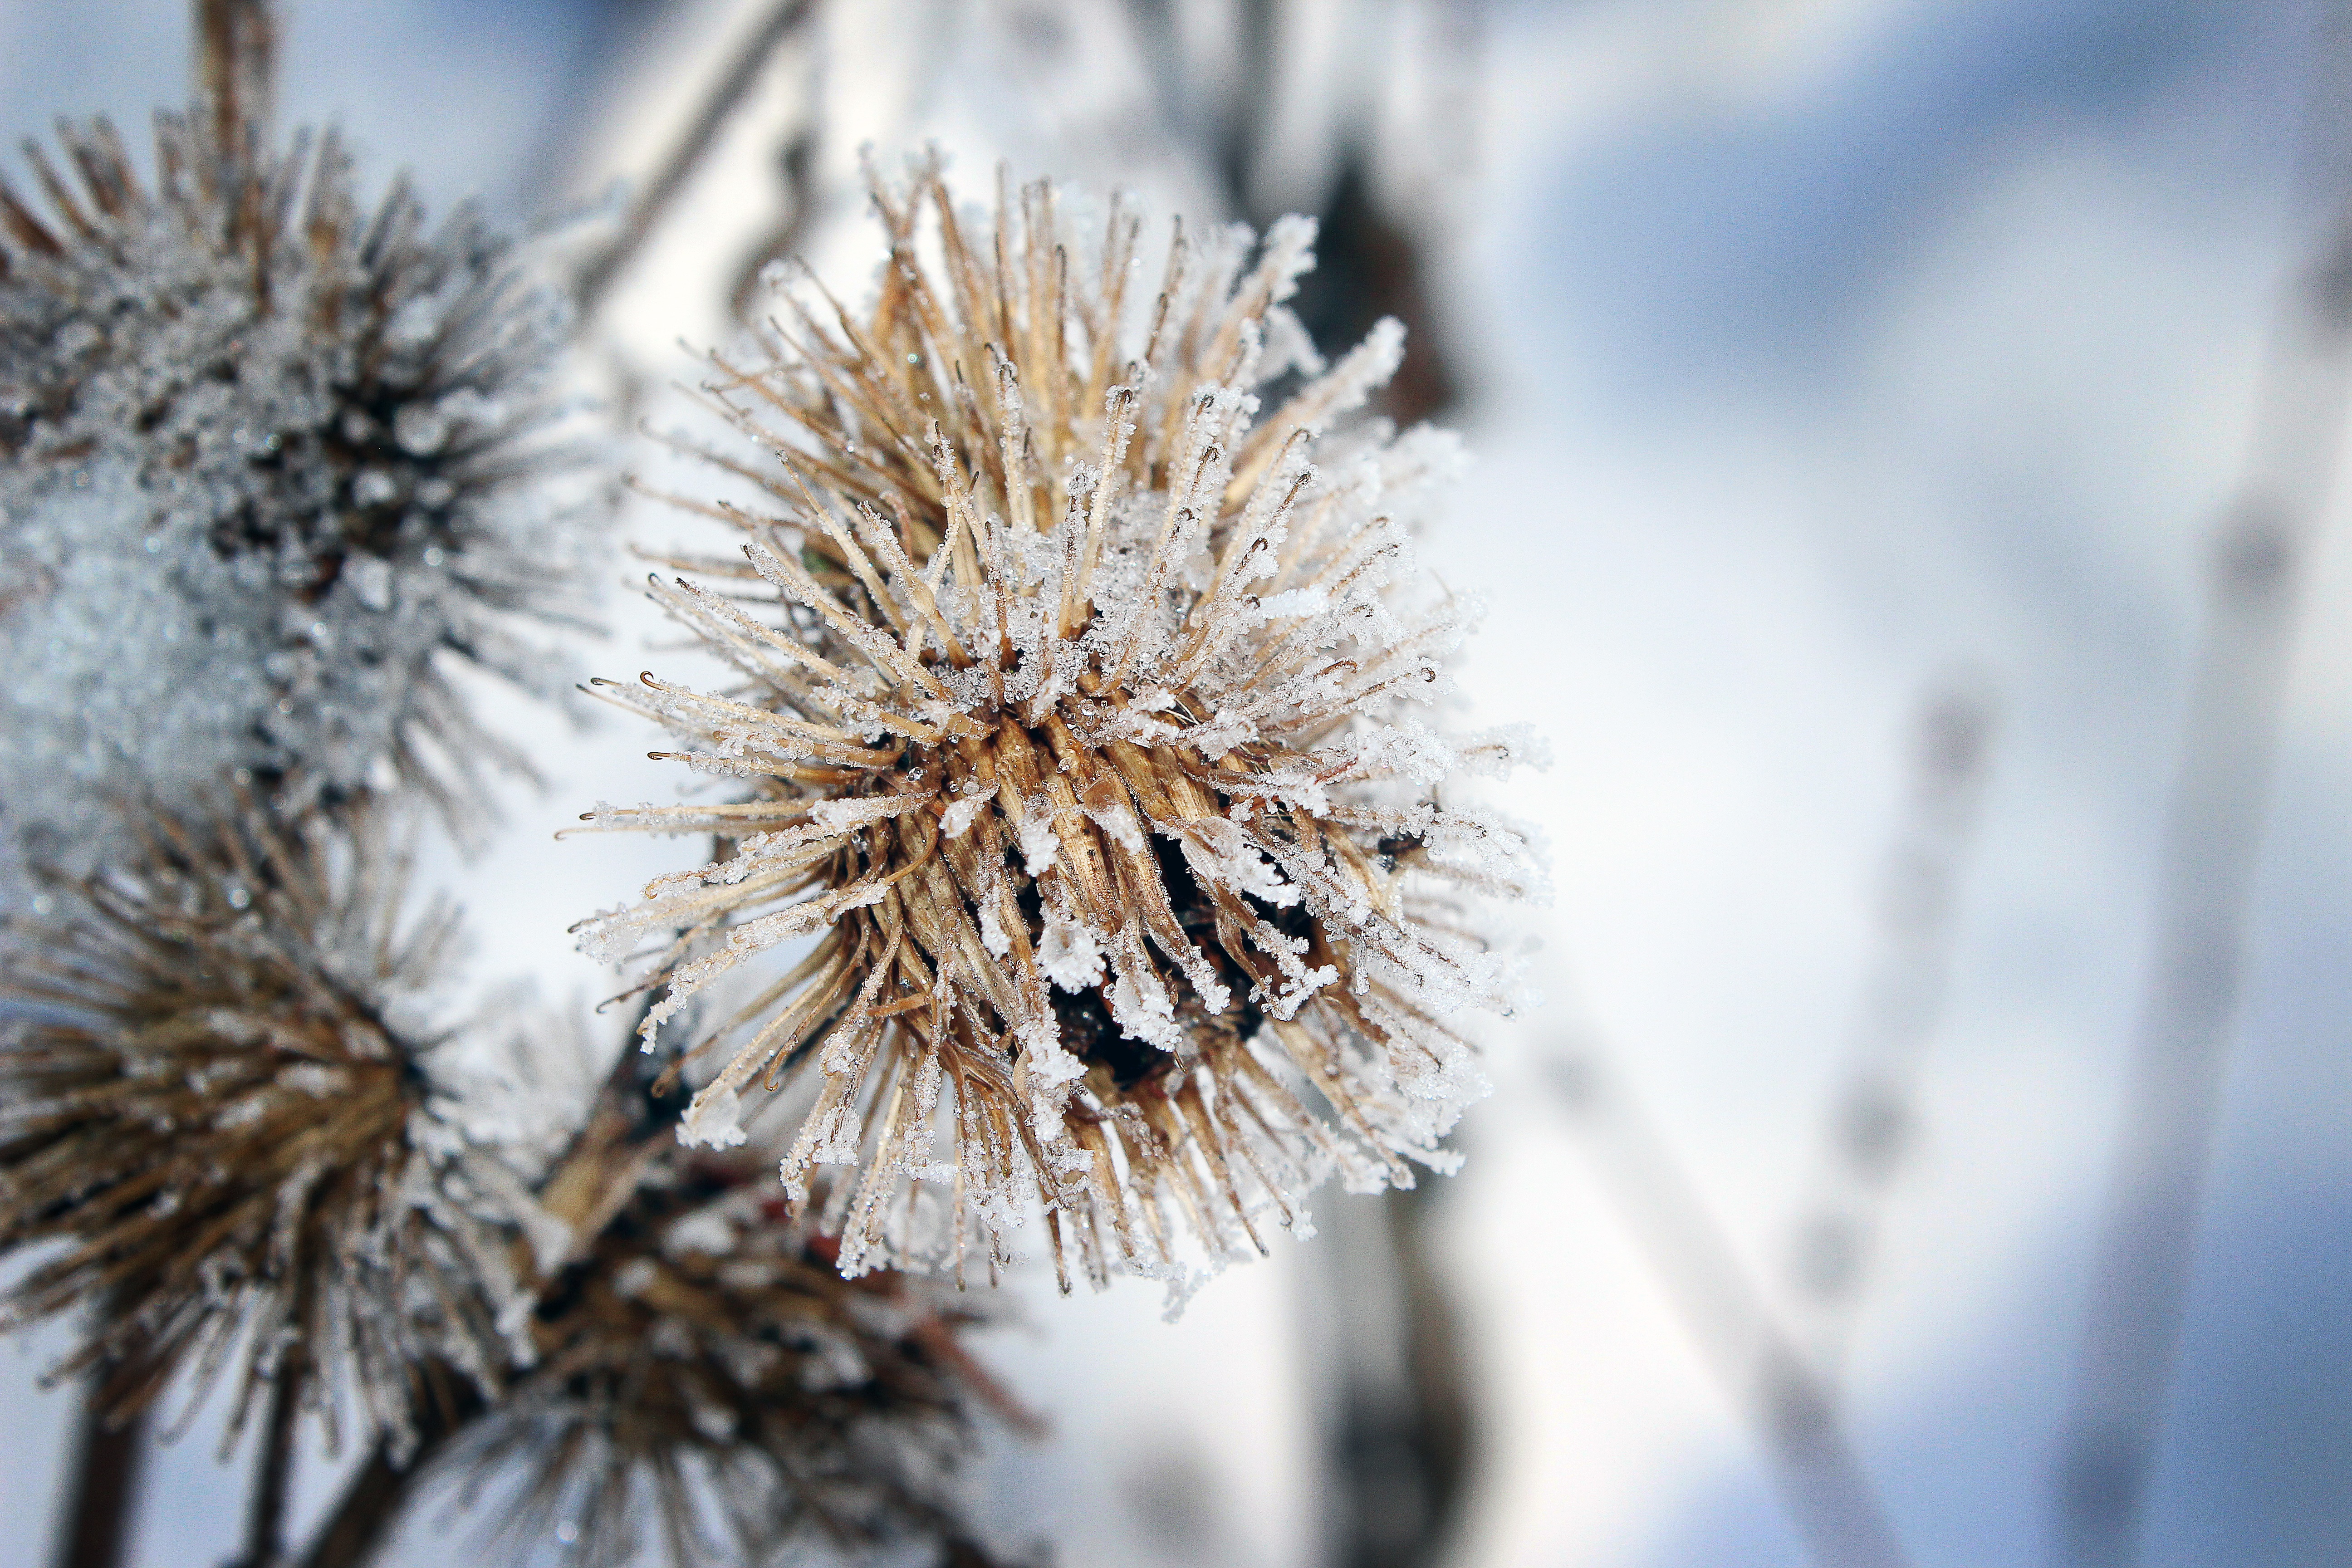
tree, nature, branch, snow, cold, winter, plant, photography, leaf, flower, frost, dry, ice, weather, flora, season, twig, close up, crystal, winter magic, freezing, macro photography, plant stem, land plant, thorns spines and prickles